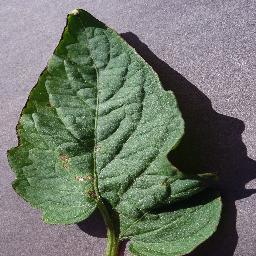
Label: Tomato___Target_Spot